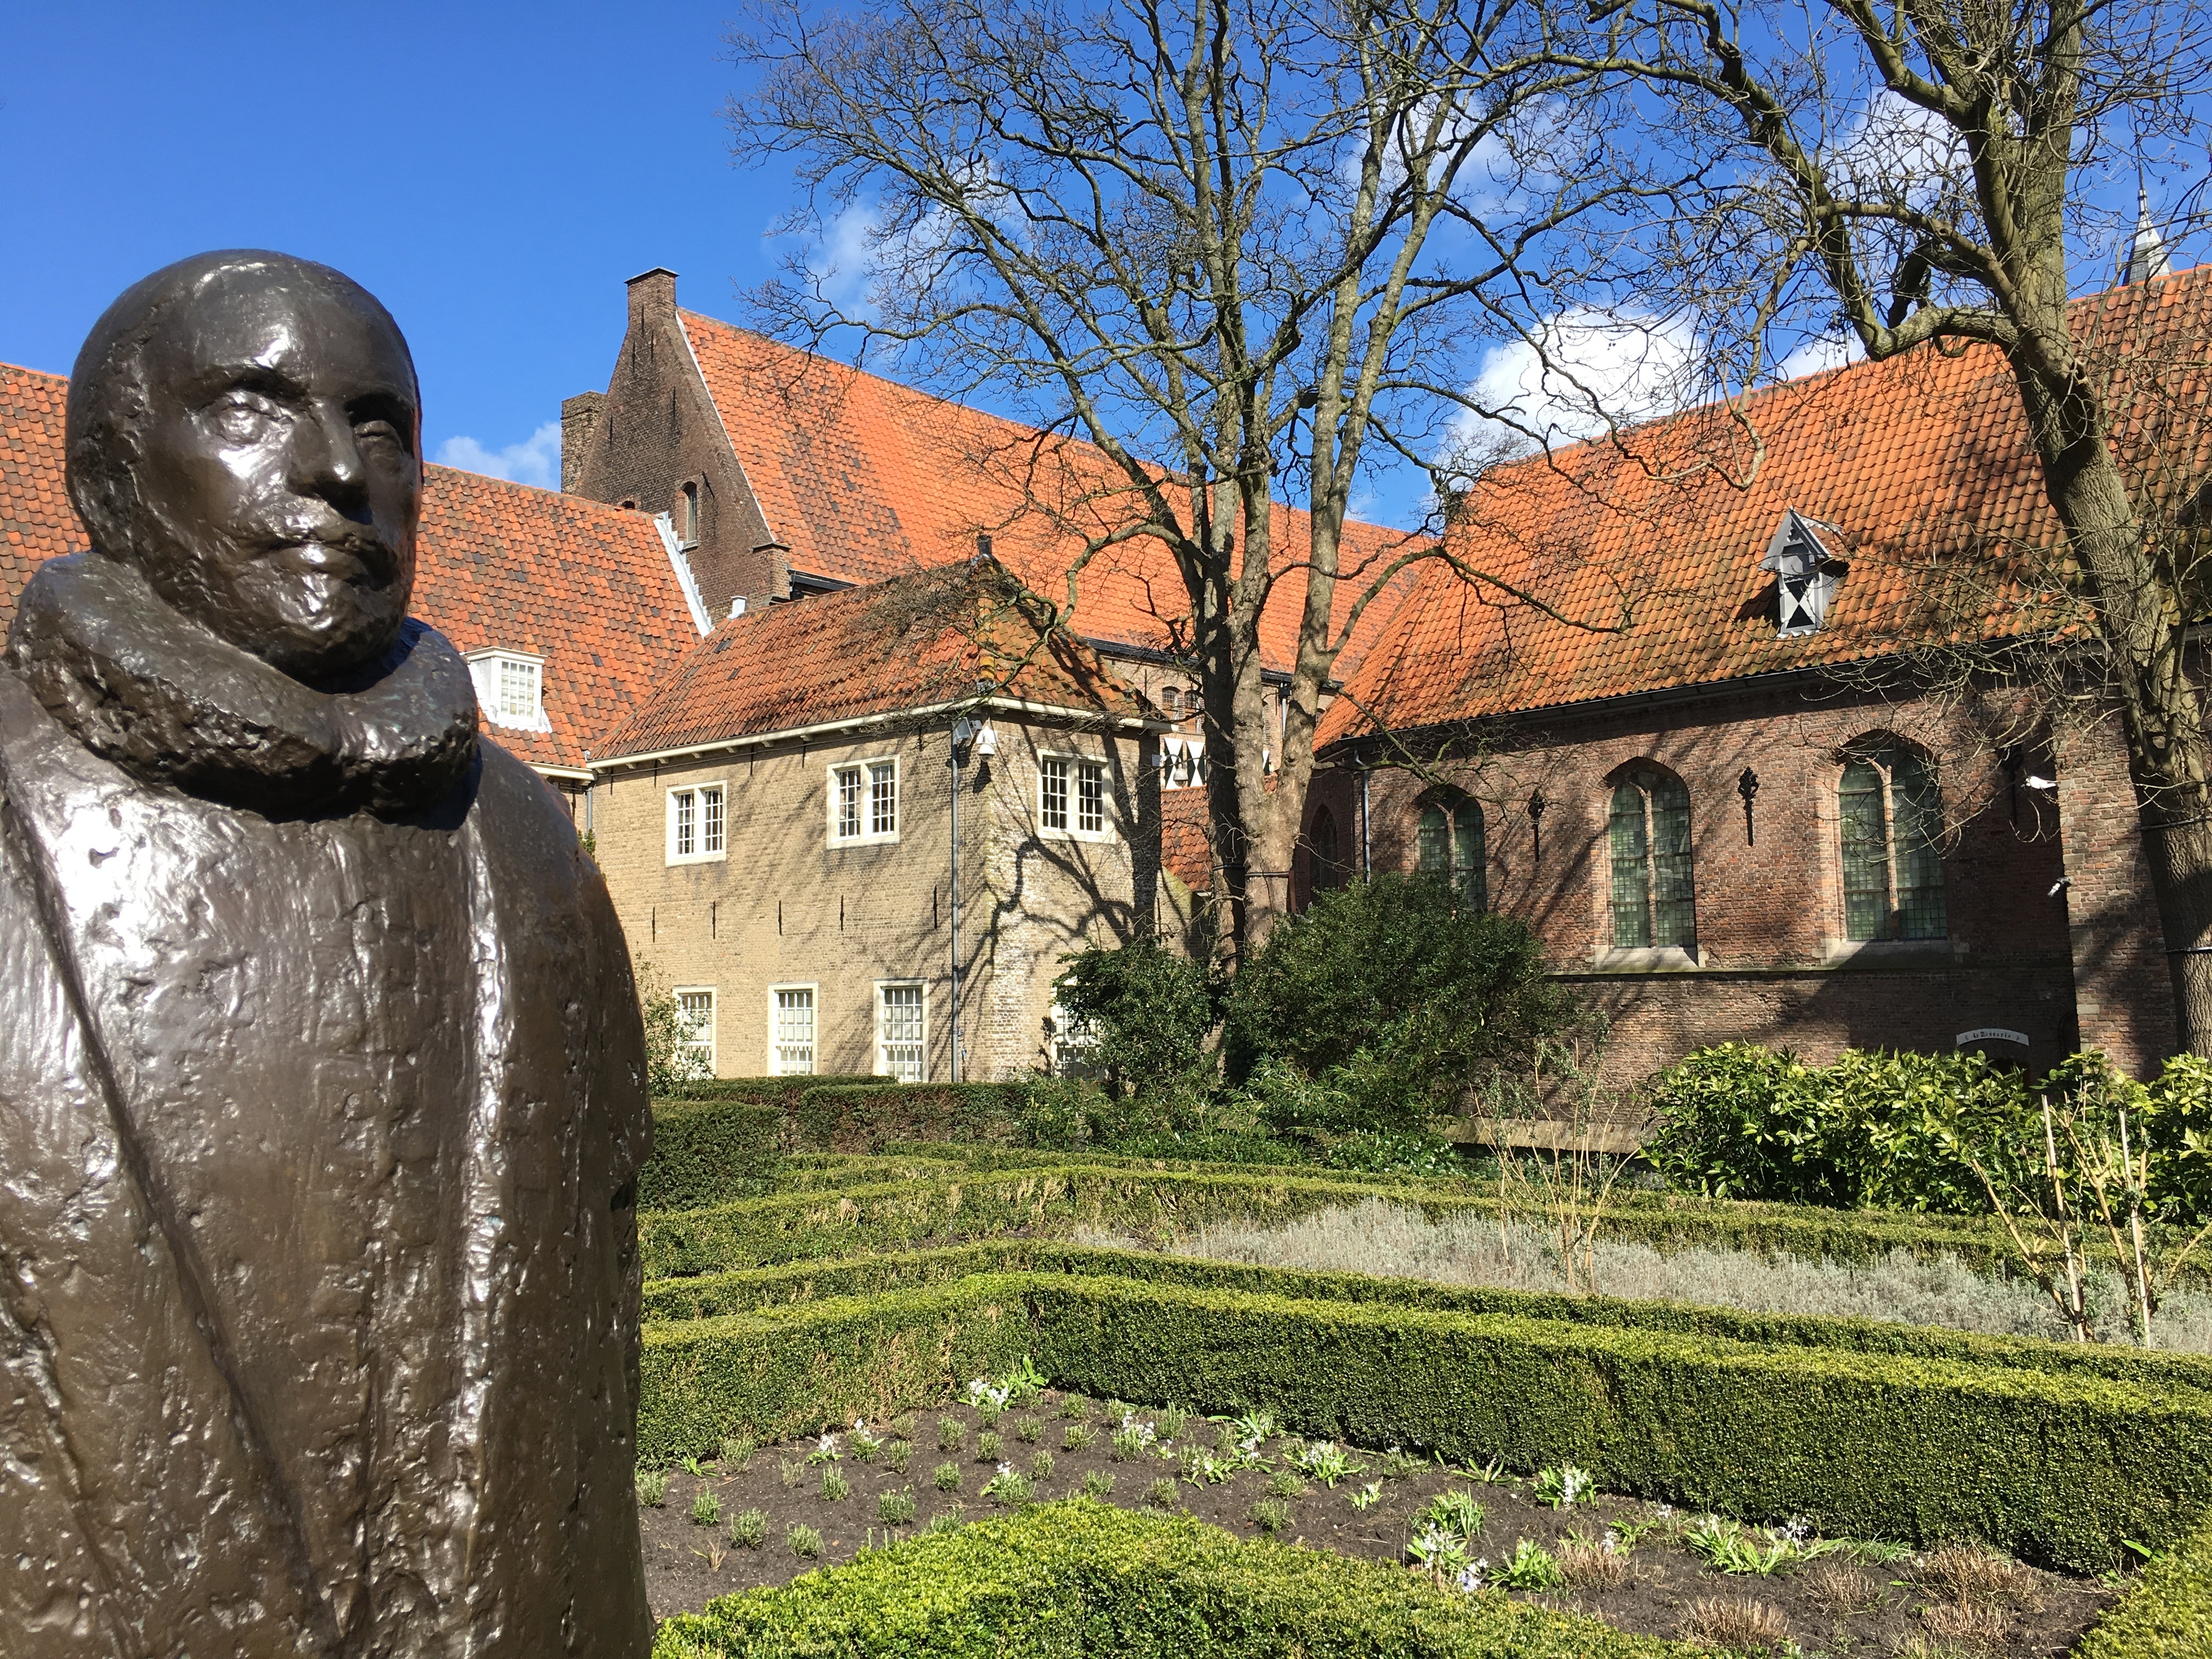
monument, statue, museum, garden, tourism, place of worship, ruins, monastery, delft, prinsenhof, historical center, ancient history